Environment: real
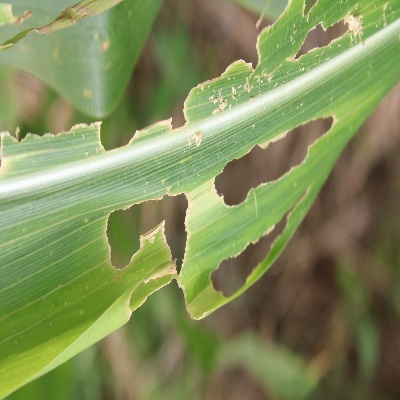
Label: fall_armyworm